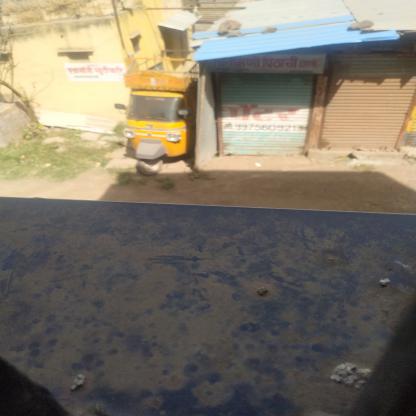
Vehicle type: Auto Rickshaws